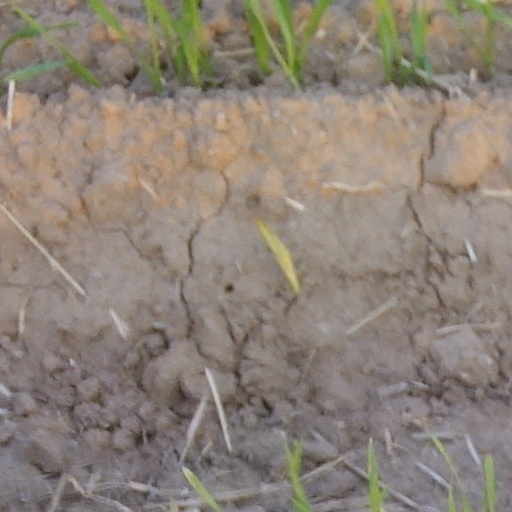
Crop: wheat